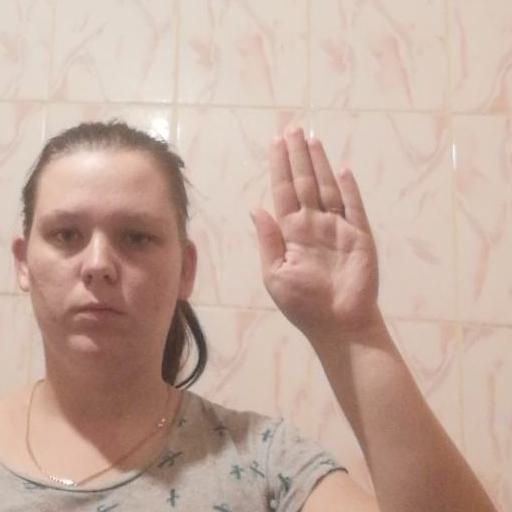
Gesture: stop